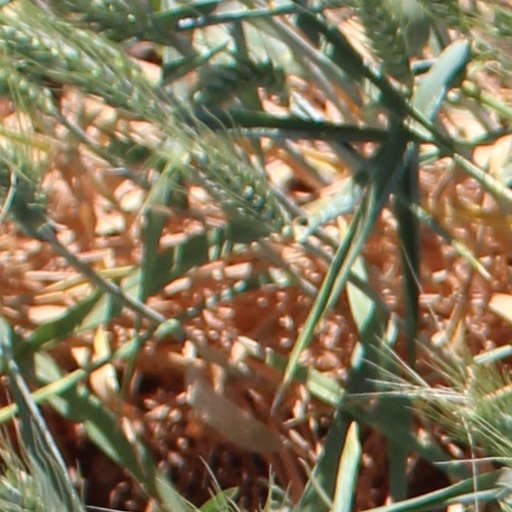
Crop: wheat